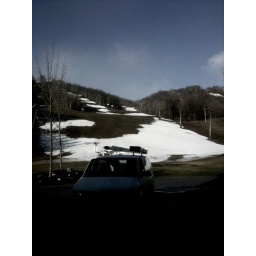
There's still snow at the blue mountain resort in Collingwood